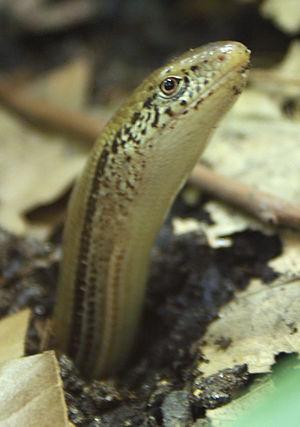
Ophisaurus attenuatus est une espèce de sauriens de la famille des Anguidae.